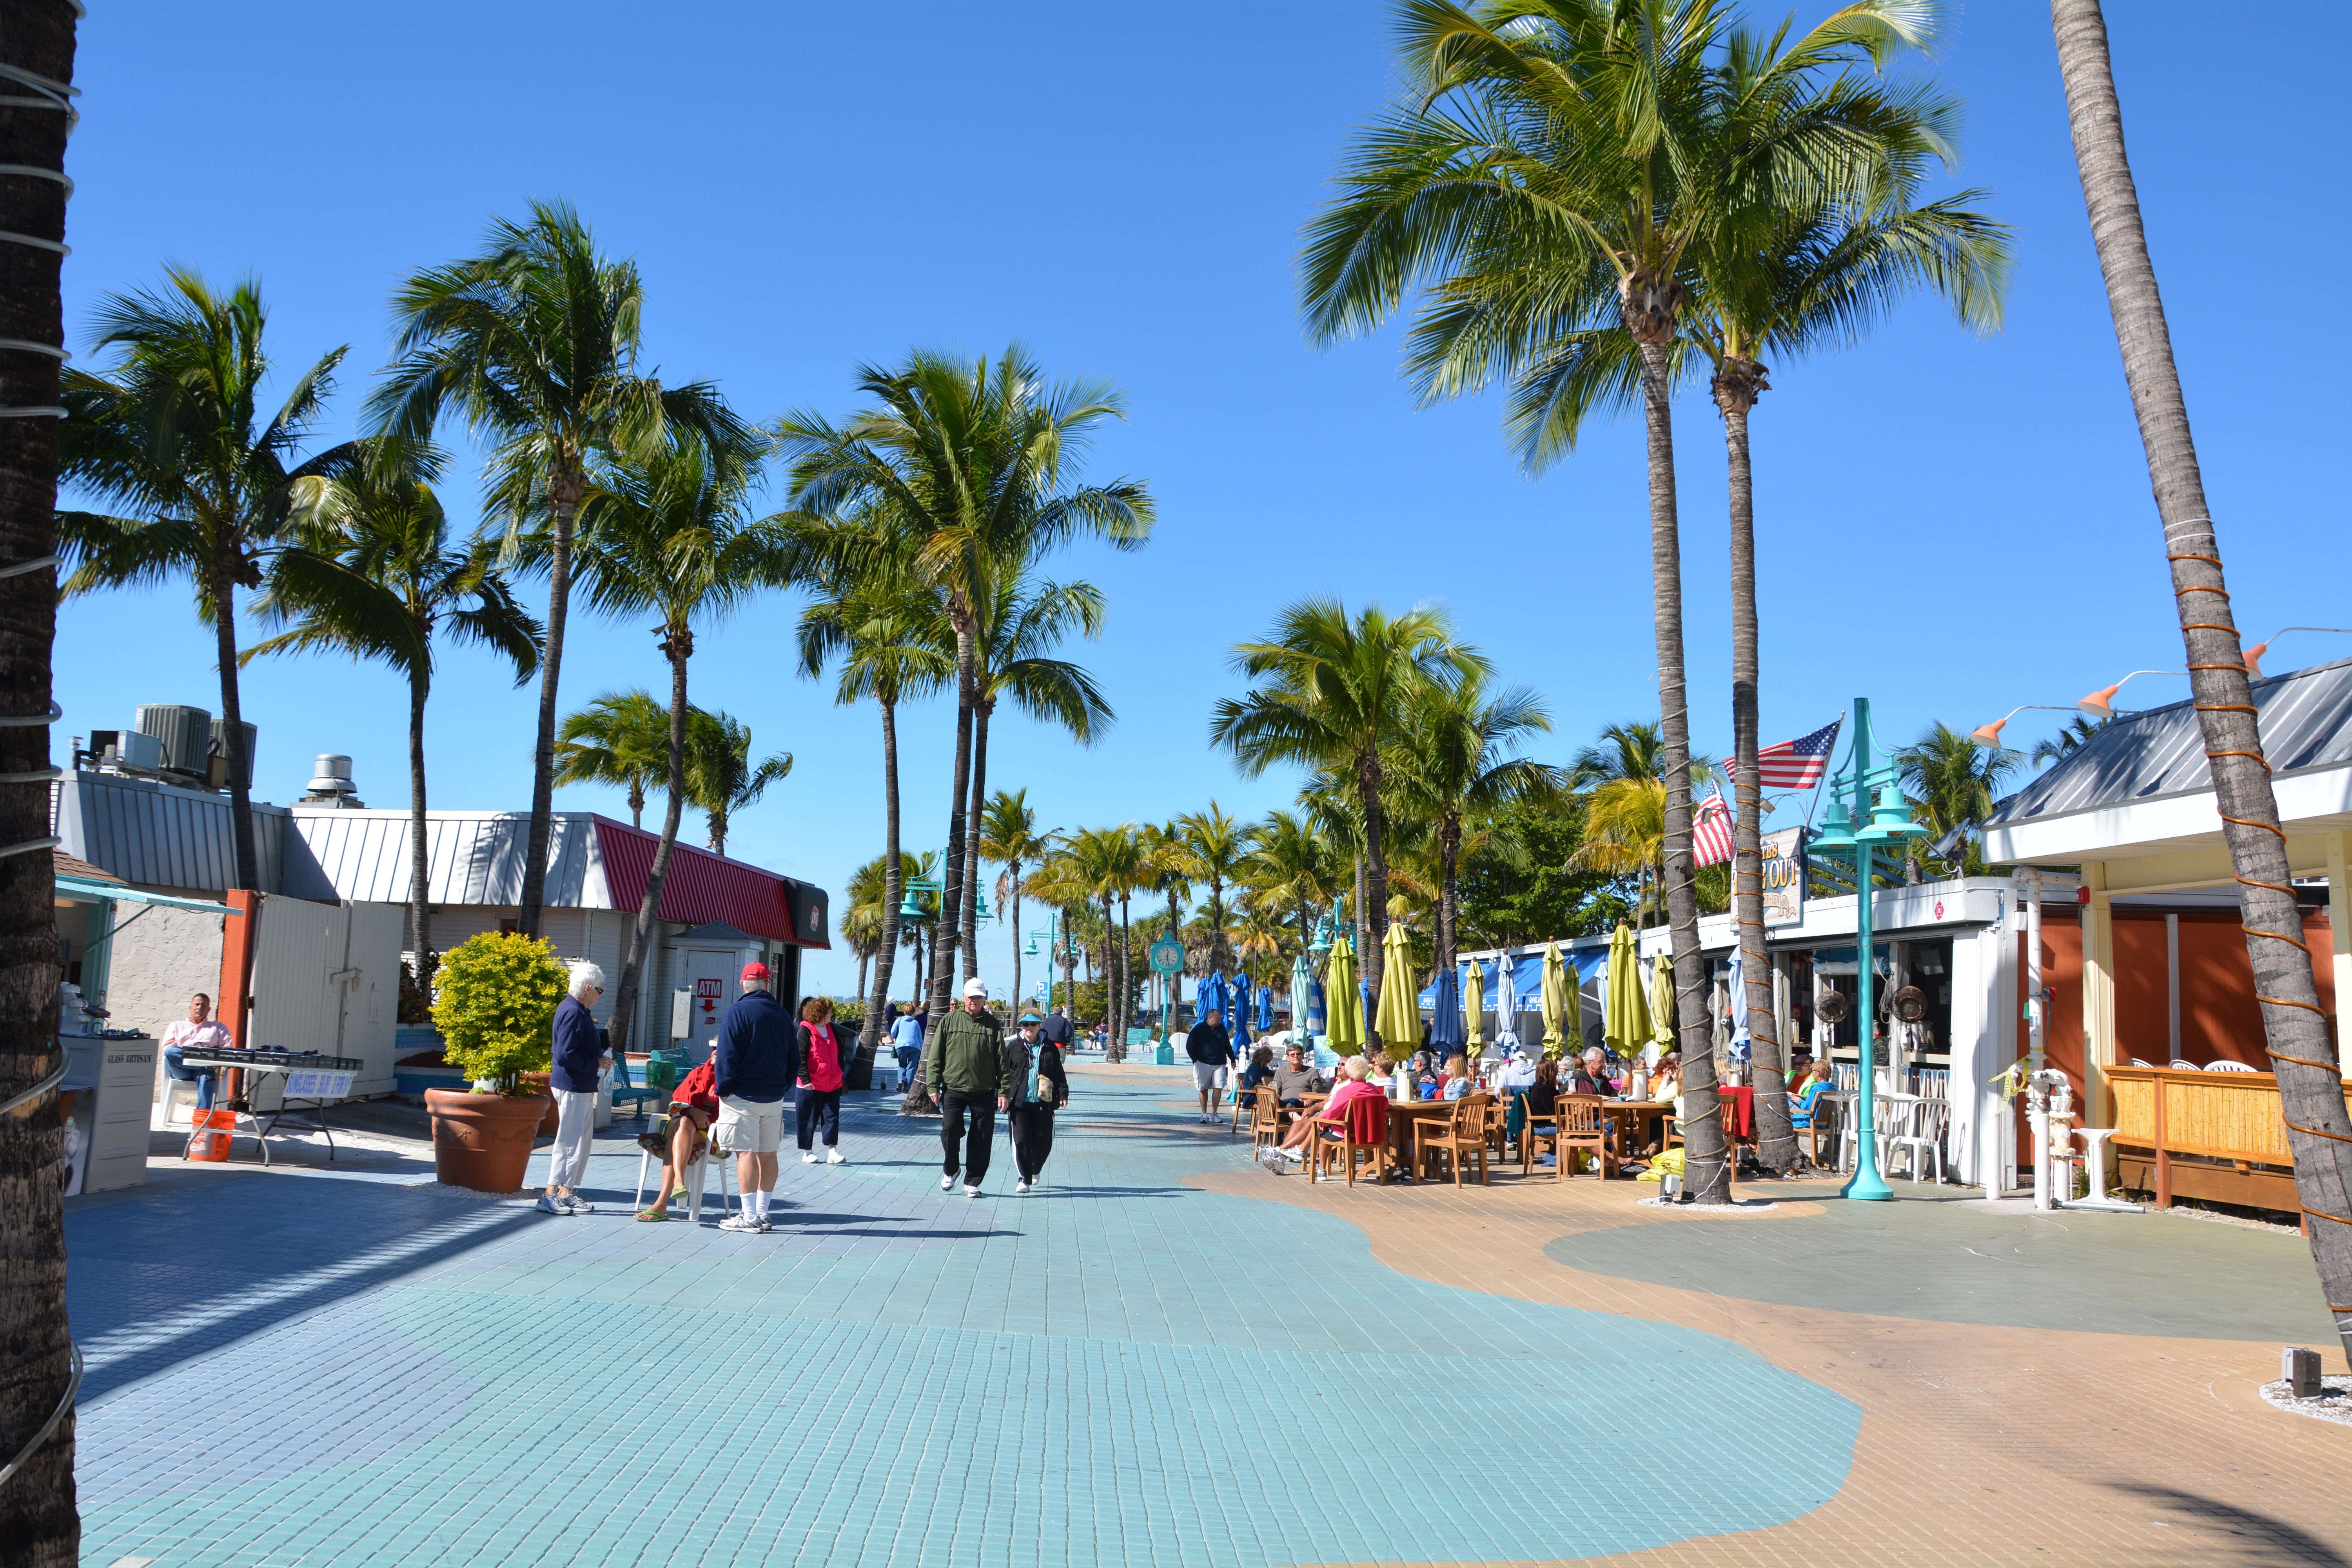
beach, boardwalk, town, walkway, vacation, plaza, holiday, marina, tourism, leisure, resort, holidays, town square, caribbean, water park, florida, north america, arecales